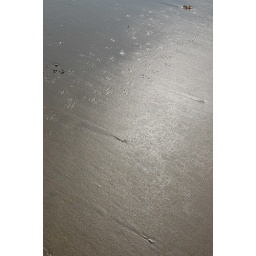
A week spent at our rented beach house in Sandbridge.